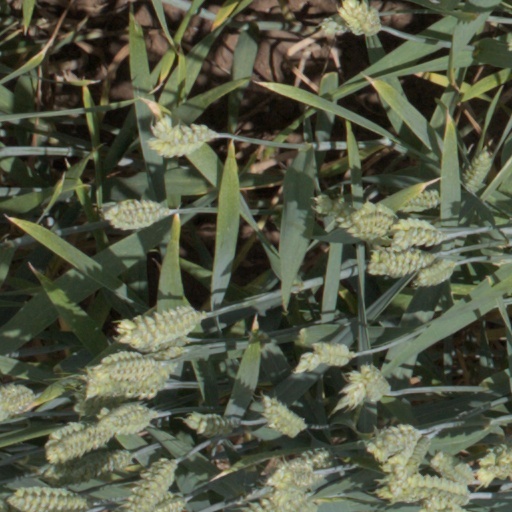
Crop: wheat